Roughdown Common

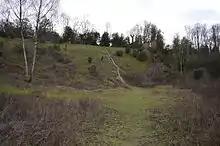
Roughdown Common, the old chalk quarry

It is one of the few examples of unimproved calcareous grassland in Hertfordshire. The dominant grasses are meadow fescue and meadow oat-grass, and other flora includes colonies of orchids, including Common Spotted, Fly and Pyramid varieties, as well as common juniper. Roughdown Common is the only known site in Hertfordshire in which Juniper regenerates naturally.